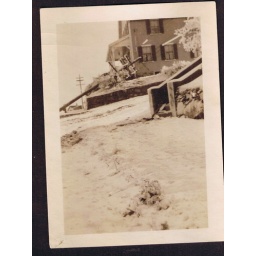
this is from our street, shot just below our next door neighbors house (looking up the hill)